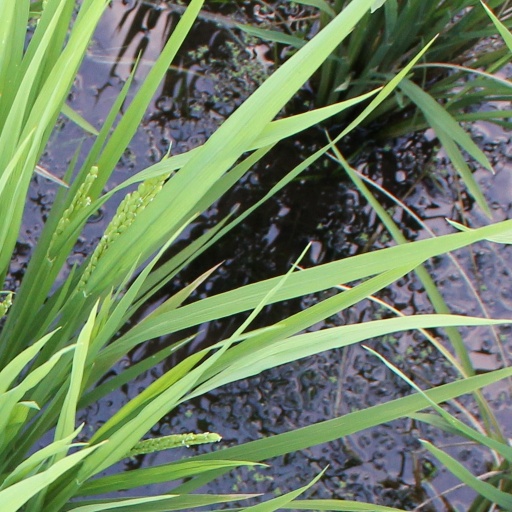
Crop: rice